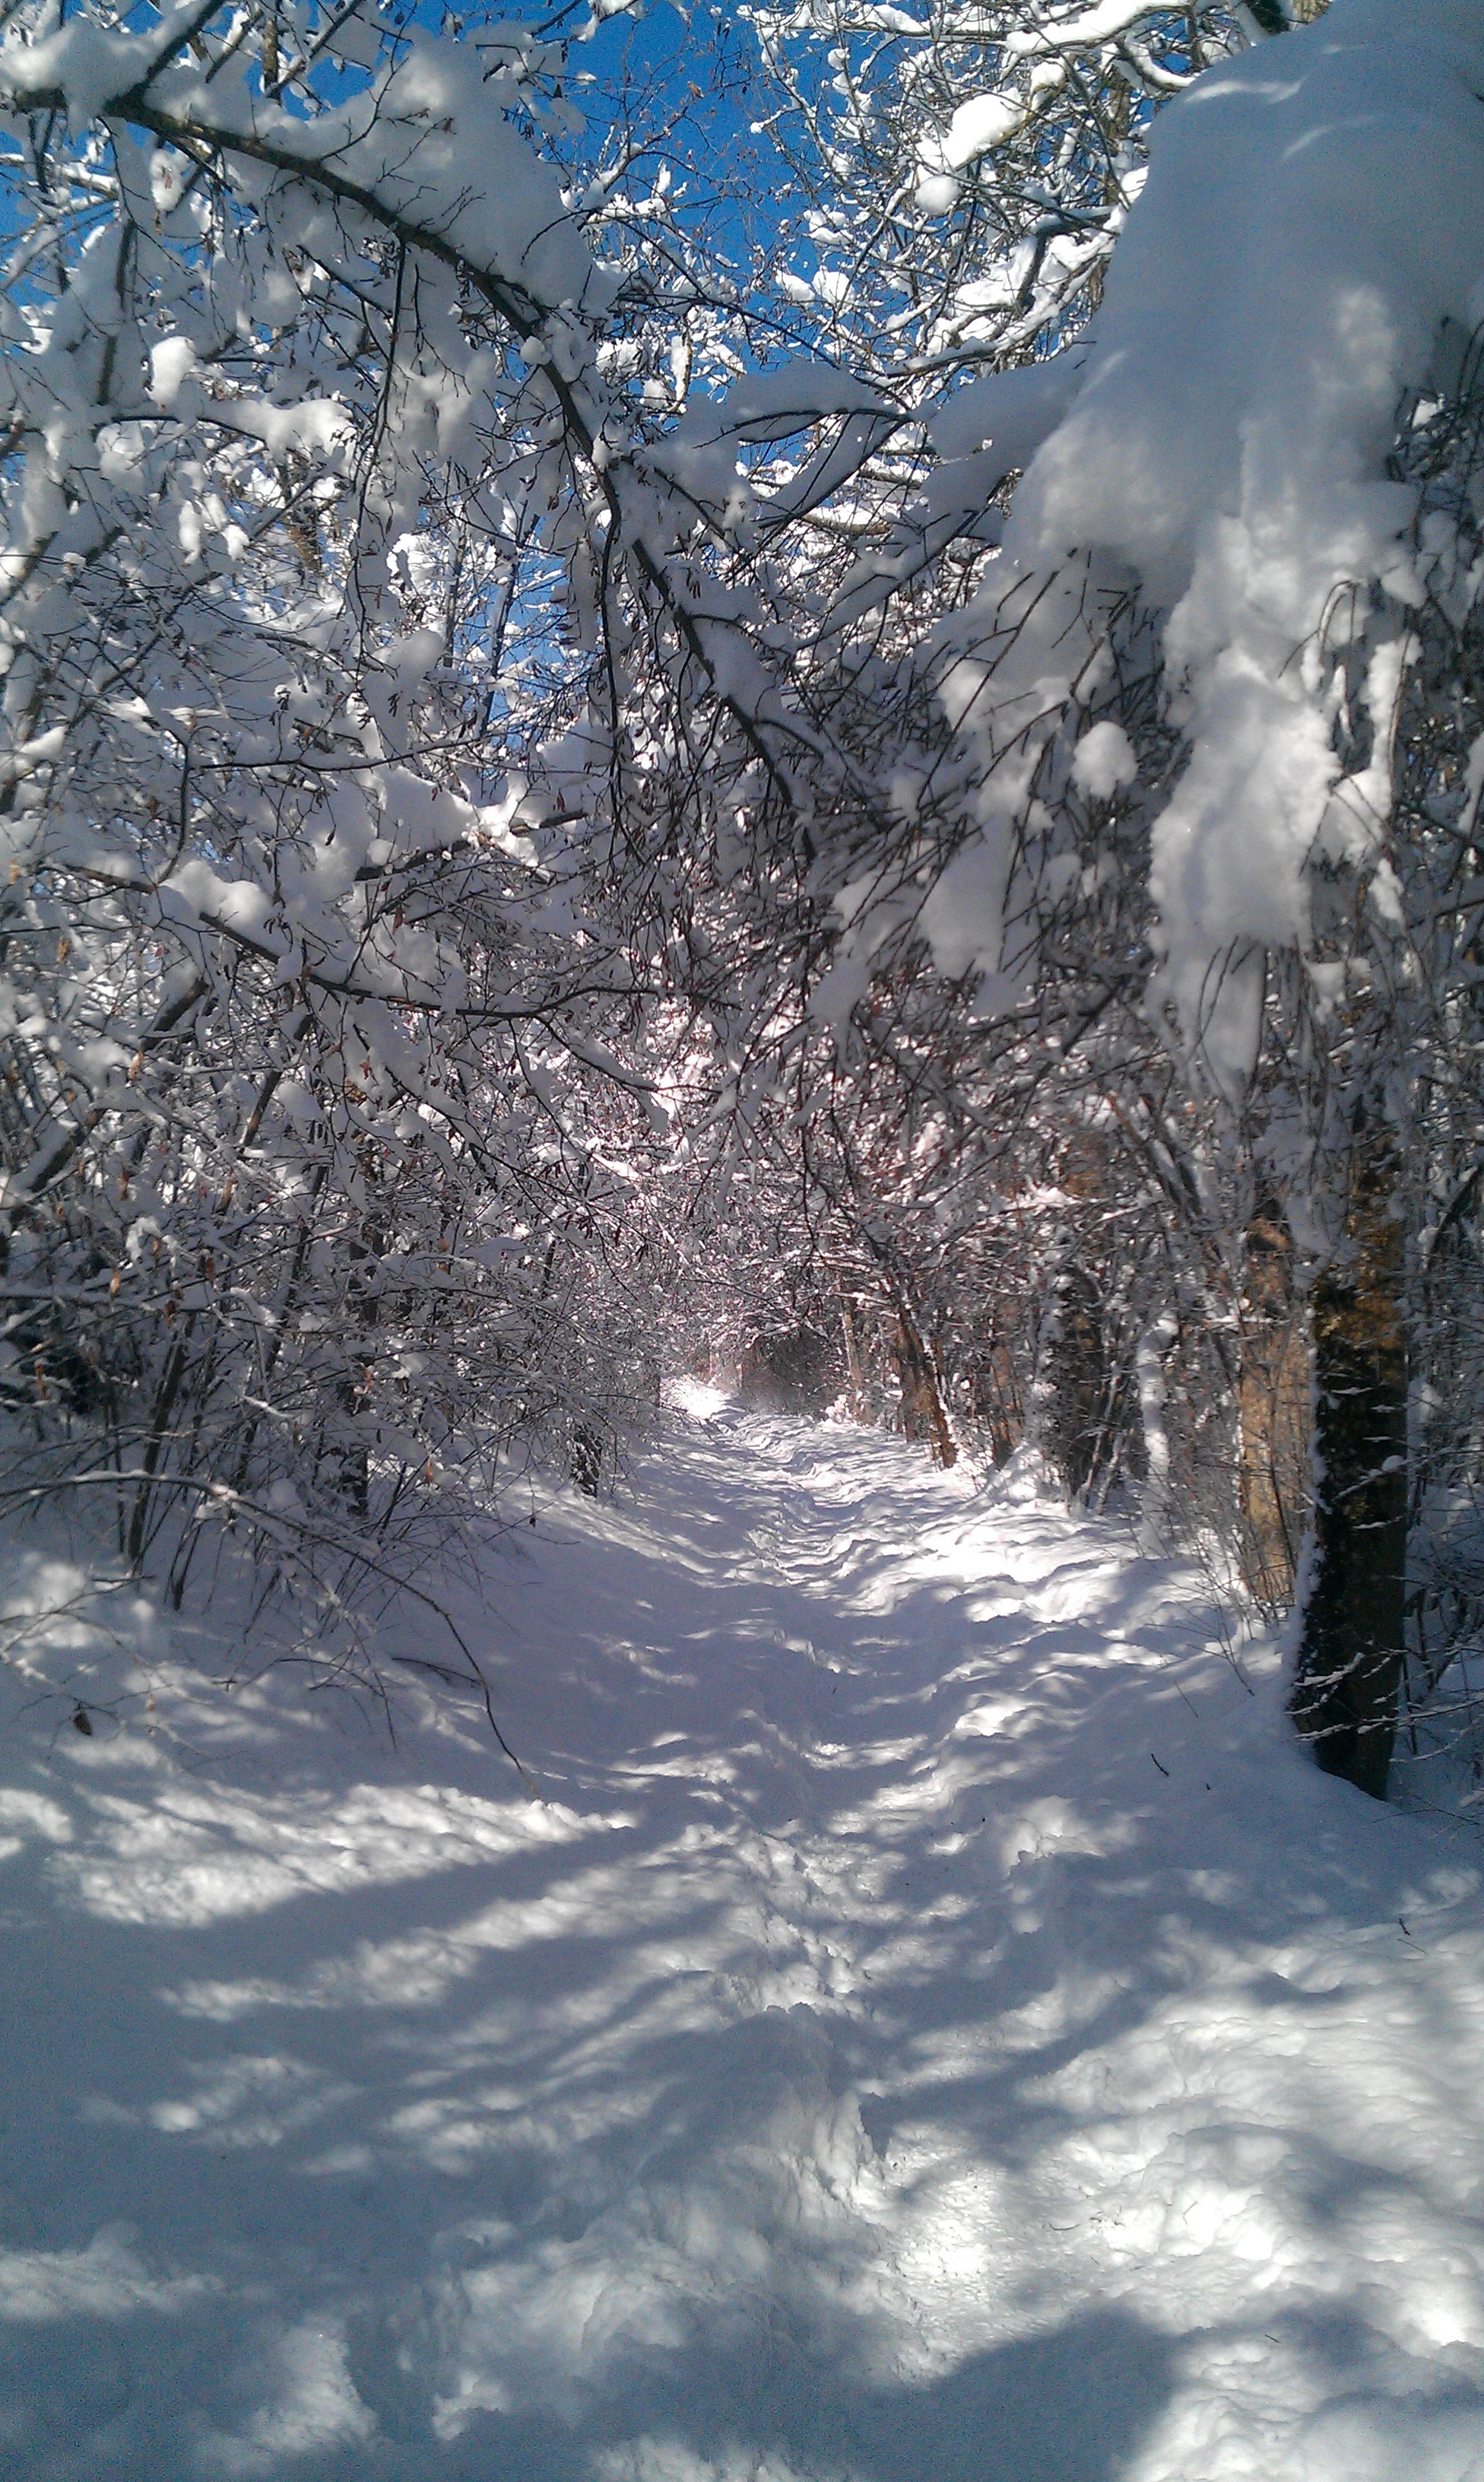
tree, forest, path, branch, mountain, snow, cold, winter, sunlight, frost, mountain range, ice, weather, season, wintry, freezing, geological phenomenon, winter way